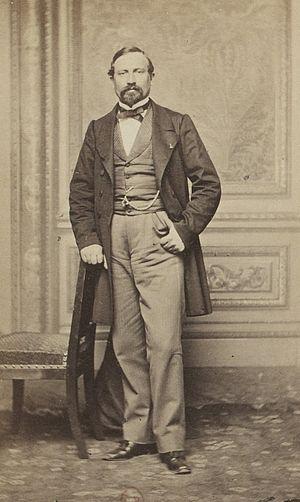
Album des députés au Corps législatif entre 1852-1857.
La famille Abbatucci est une famille subsistante de la noblesse française, originaire de Corse.
Séverin Paul Abbatucci est un homme politique français né le 1ᵉʳ juin 1821 à Zicavo et décédé le 22 juin 1888 à Olmeto.